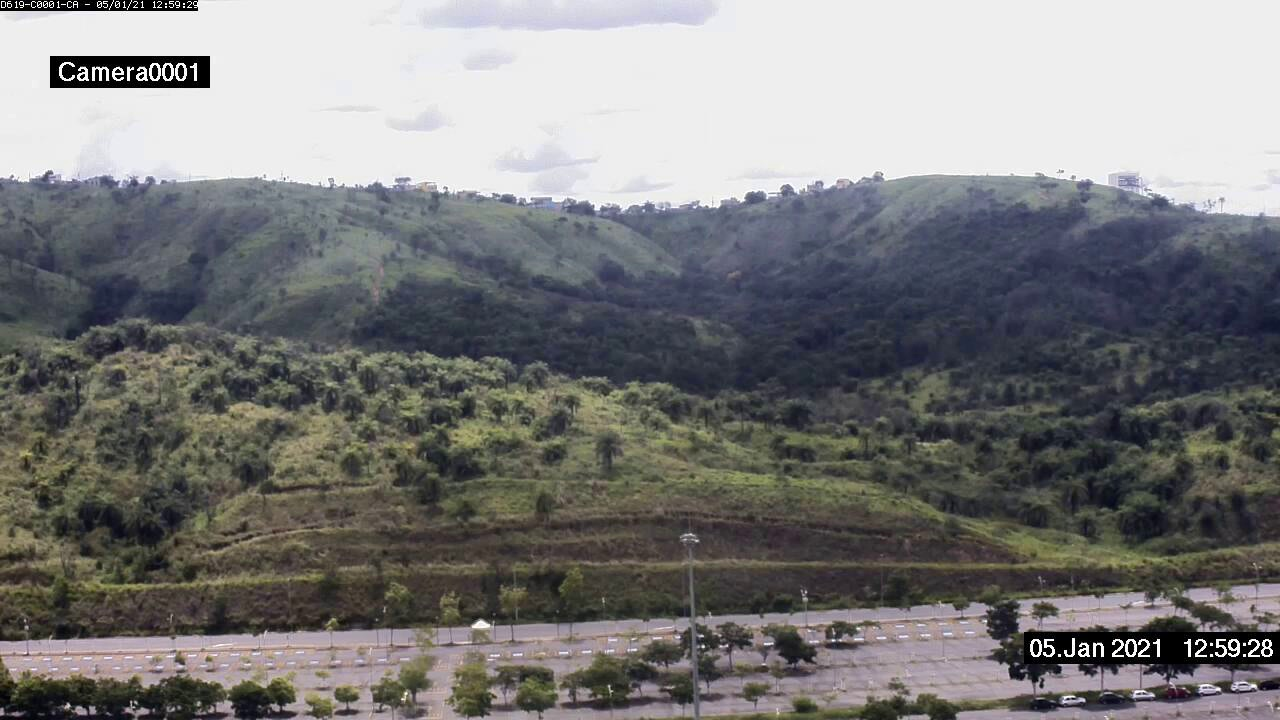
Fire: no
Smoke: no